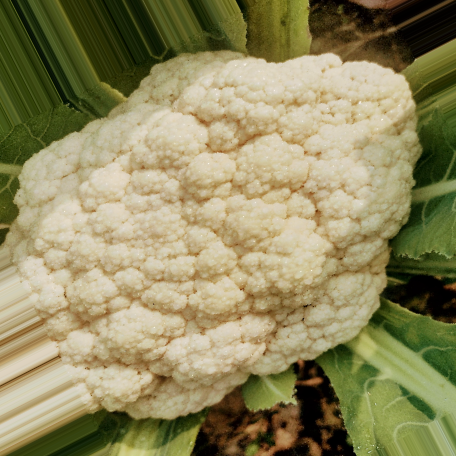
Label: Disease Free